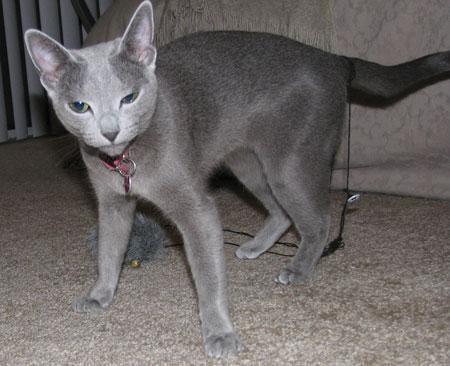
Russian Blue